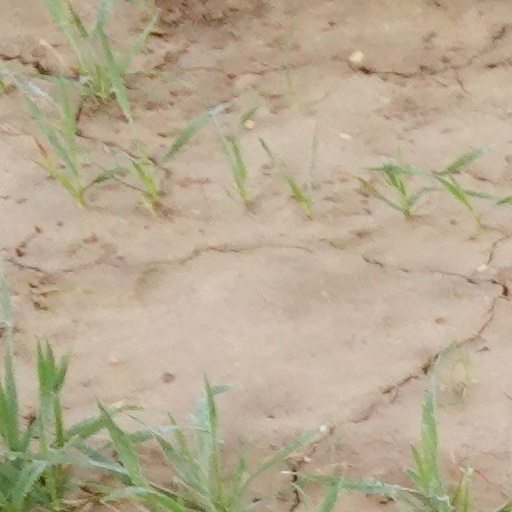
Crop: wheat